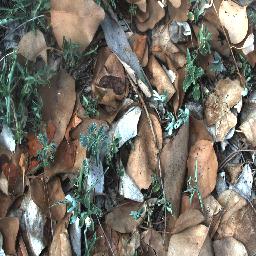
Label: negative